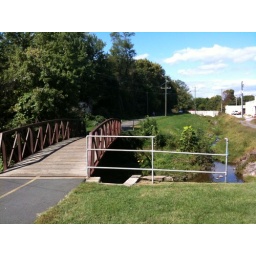
The river and bridge on the WO&D by Leesburg